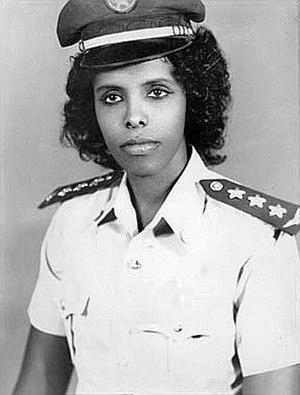
Asli Hassan Abade, née le 1ᵉʳ janvier 1958 à Djidjiga, est une pilote d'avion et une personnalité militaire somalienne.